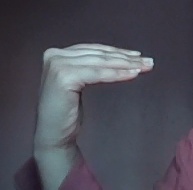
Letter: haa